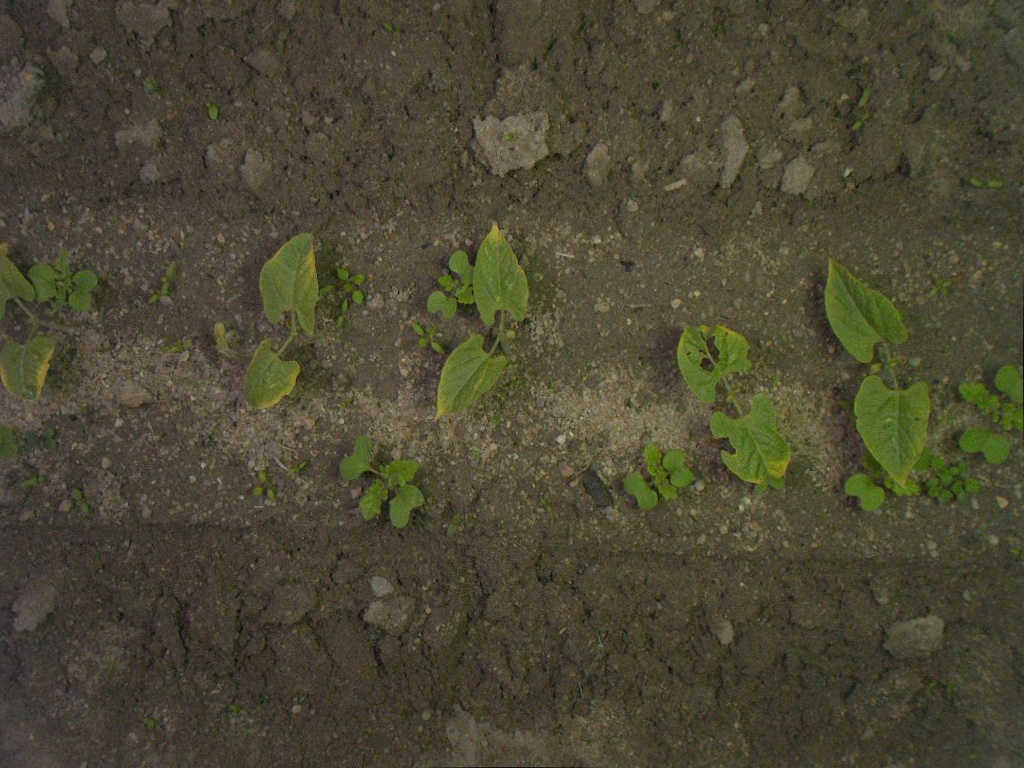
Crop: bean
Objects: stem_bean, stem_bean, stem_bean, stem_bean, stem_bean, stem_bean, bean, bean, bean, bean, bean, bean